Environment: real
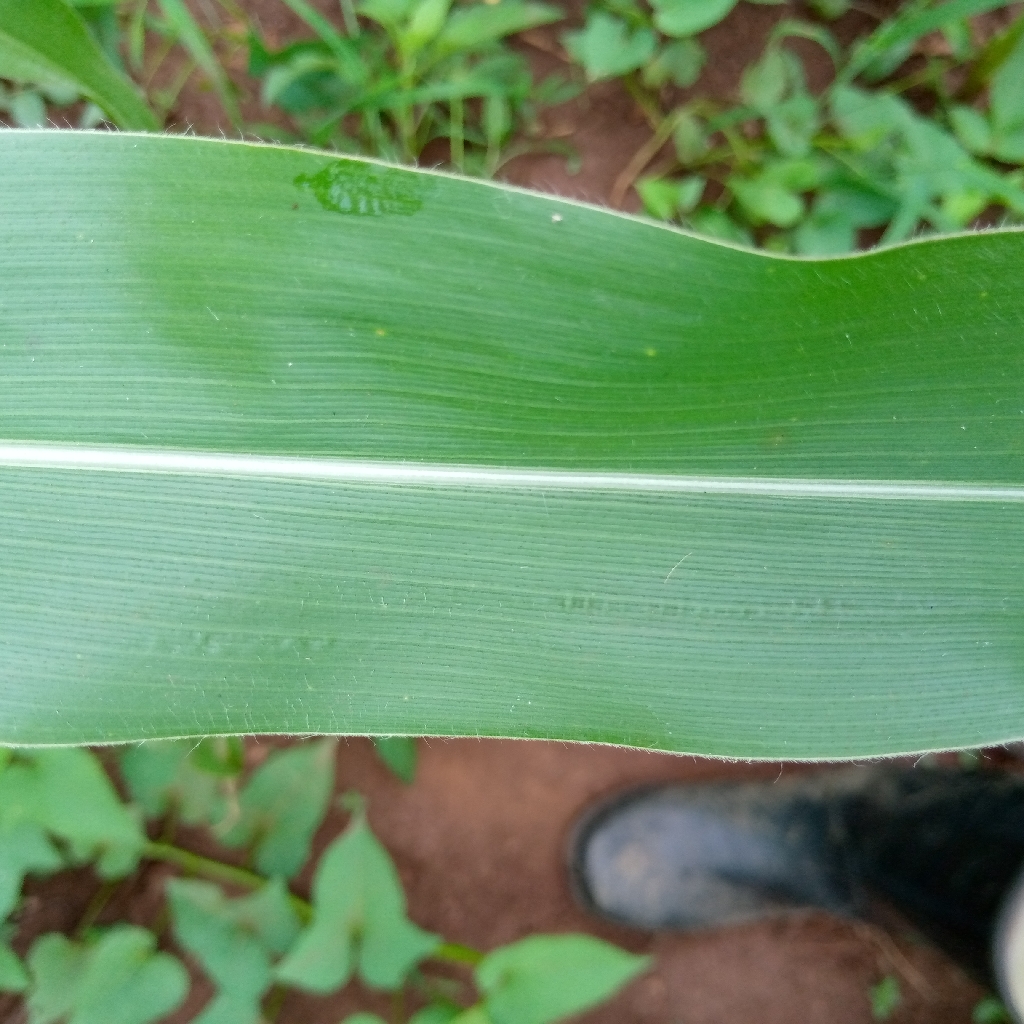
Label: healthy